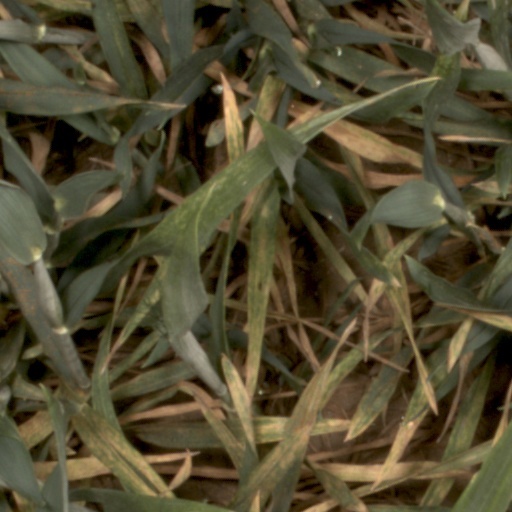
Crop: wheat